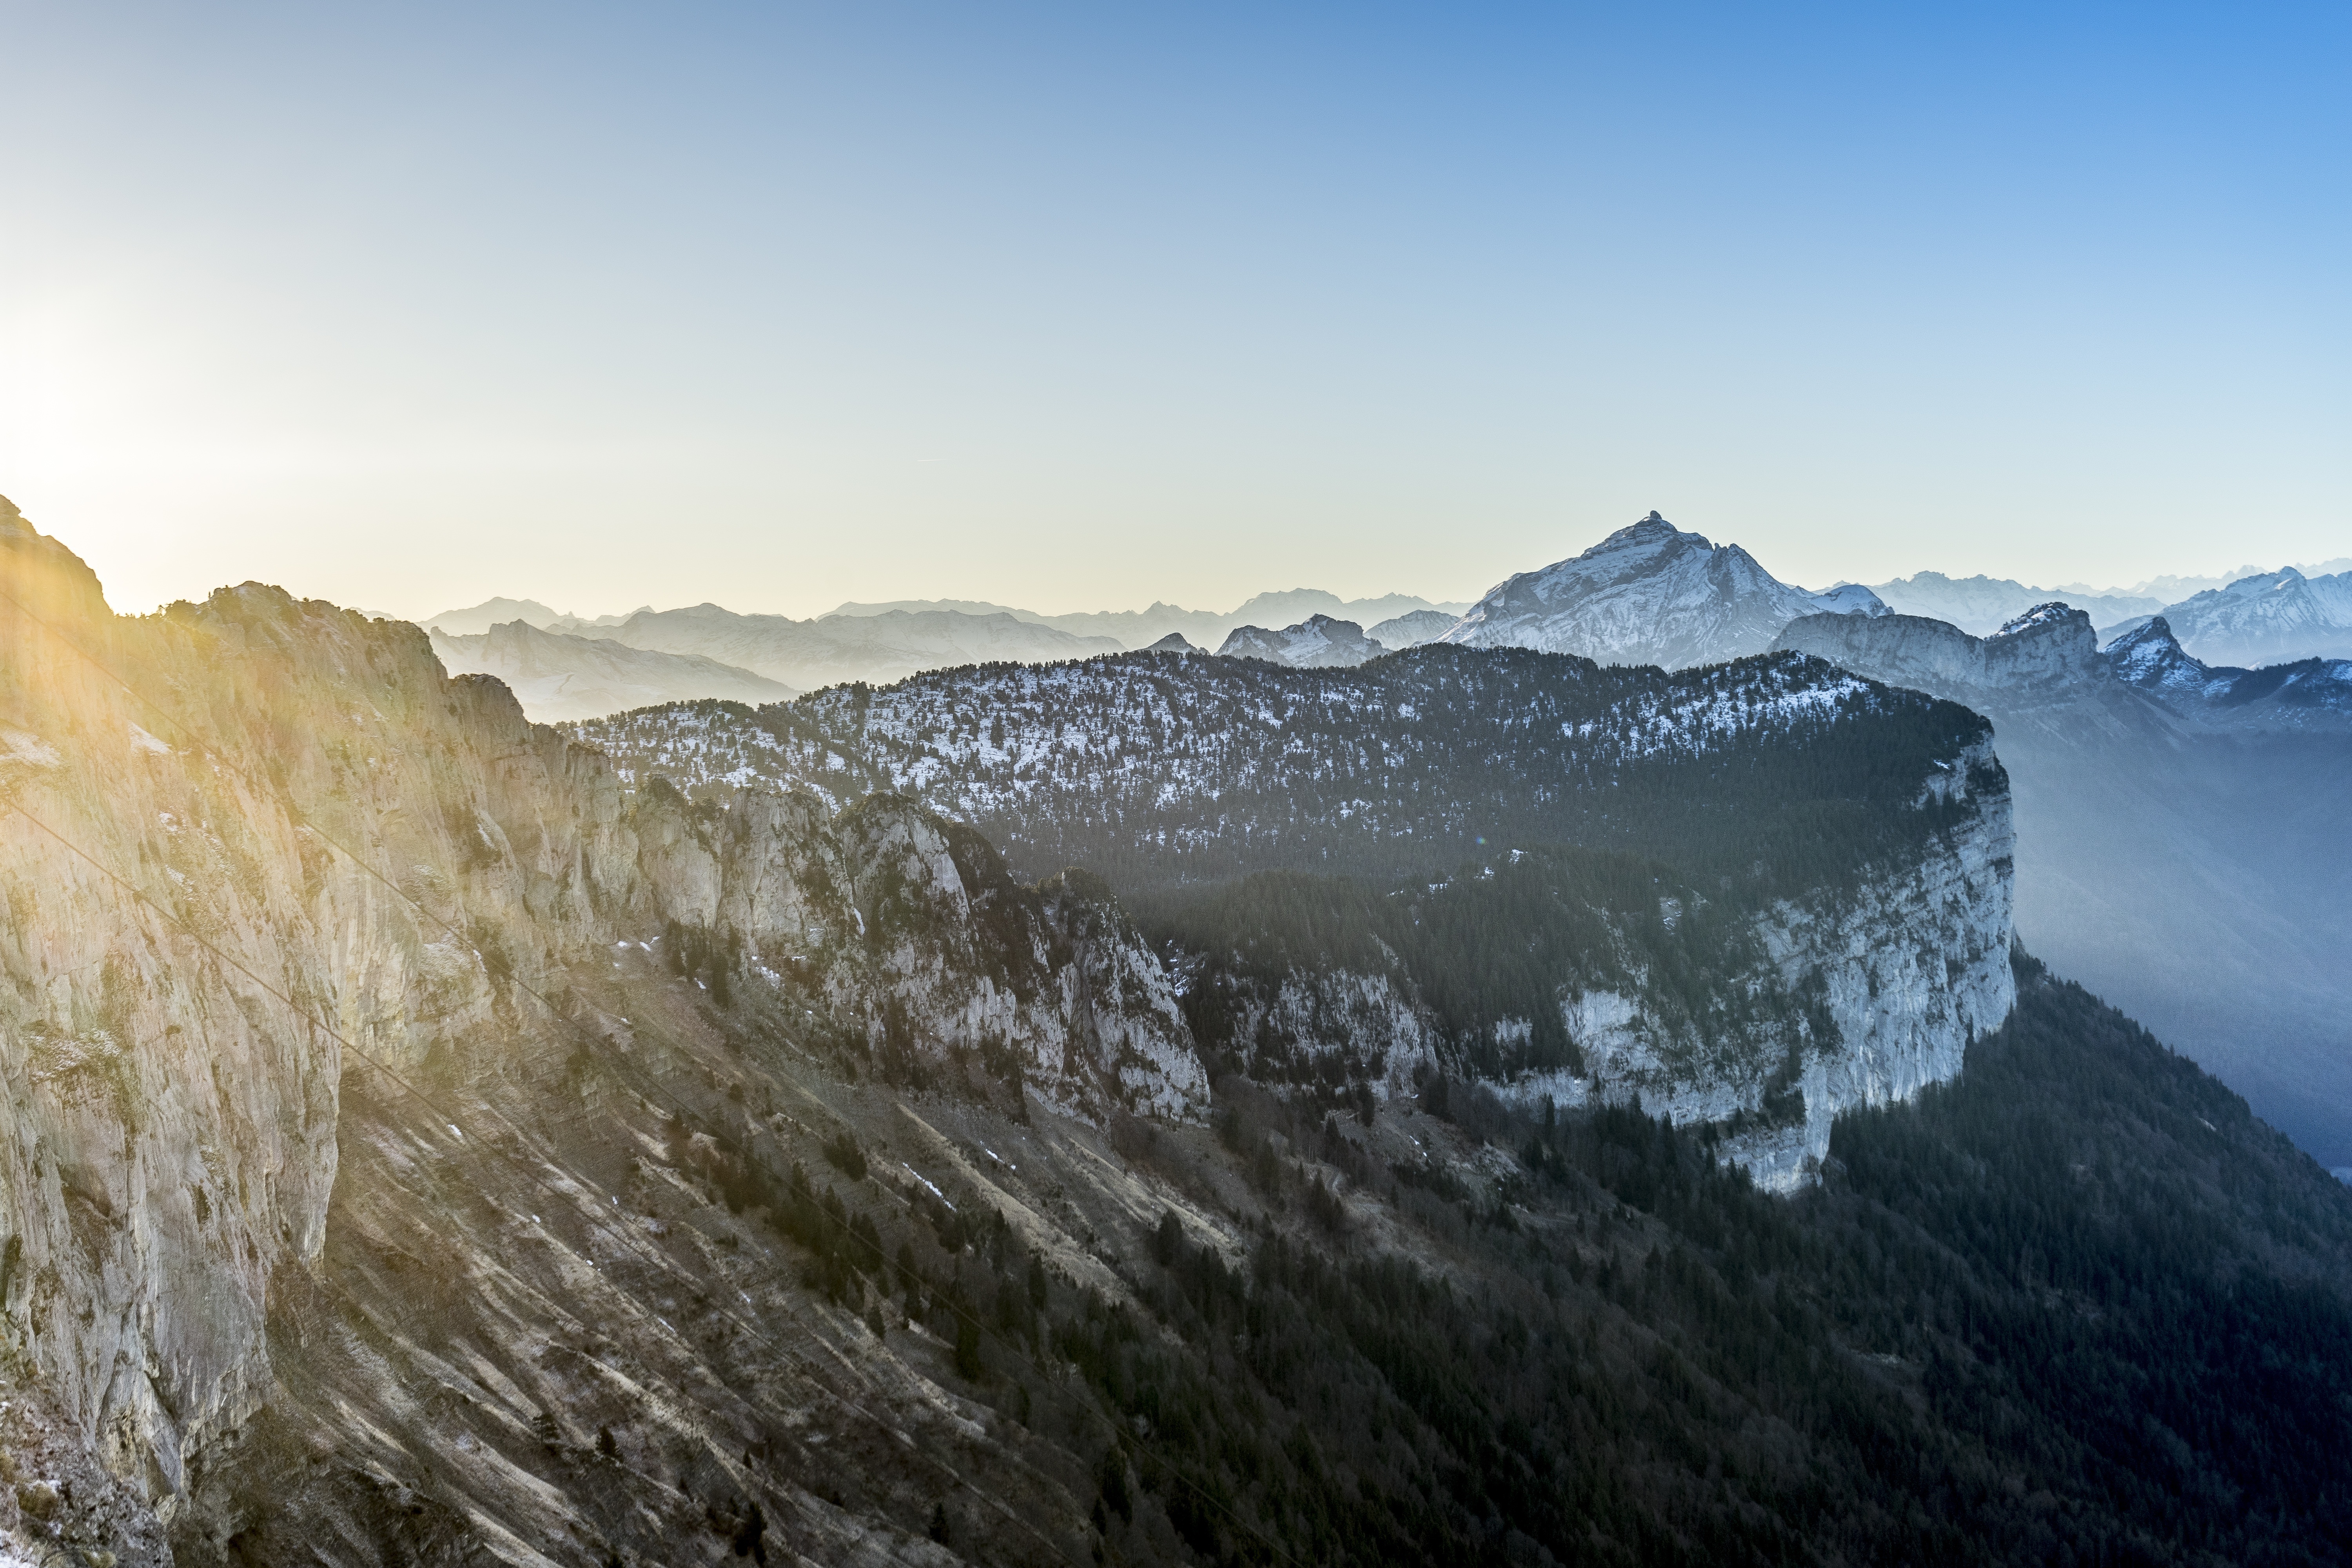
landscape, nature, outdoor, wilderness, mountain, snow, winter, cloud, sky, mist, morning, hill, adventure, peak, valley, mountain range, range, high, weather, altitude, terrain, mountain top, ridge, summit, mountains, alps, plateau, top, success, achievement, landform, mountain pass, geographical feature, atmospheric phenomenon, mountainous landforms